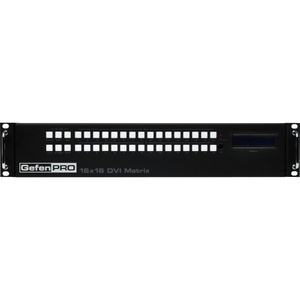
Gefen Pro DVI Switch
Simplify the process of routing multiple DVI sources by giving the ability to route sources without losing quality or resolution. Route 16 sources to 16 digital monitors using the GefenPRO 16x16 DVI Matrix. The Matrix provides a simple, reliable and highly effective method of streamlining any installation using multiple sources and outputs. Four methods are available for controlling the GefenPRO 16x16 DVI Matrix: Front panel buttons, IR remote, RS-232 interface, or using IP control. Use this video switch box and eliminate the need to manually switch cables between the sources A great solution for connecting computer Enjoy watching any class of content on 1920 x 1200 resolution
Brand: Gefen
Category: Electronics > Electronics Accessories > Audio & Video Splitters & Switches > DVI Splitters & Switches